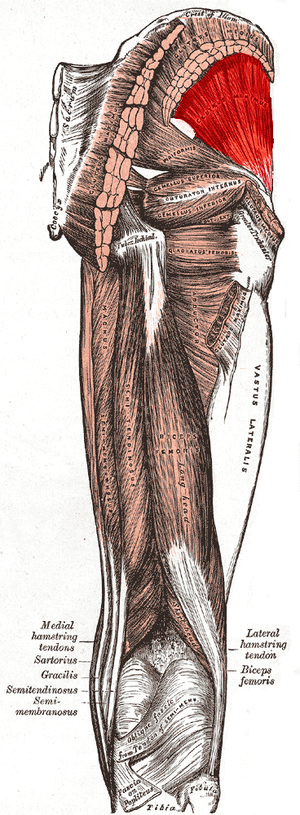
Le muscle petit glutéal est un muscle du membre pelvien ou inférieur qui appartient plus précisément aux muscles dorsaux et latéraux de la ceinture pelvienne, qui rattache le membre au tronc, dans la région glutéale ou fesse.